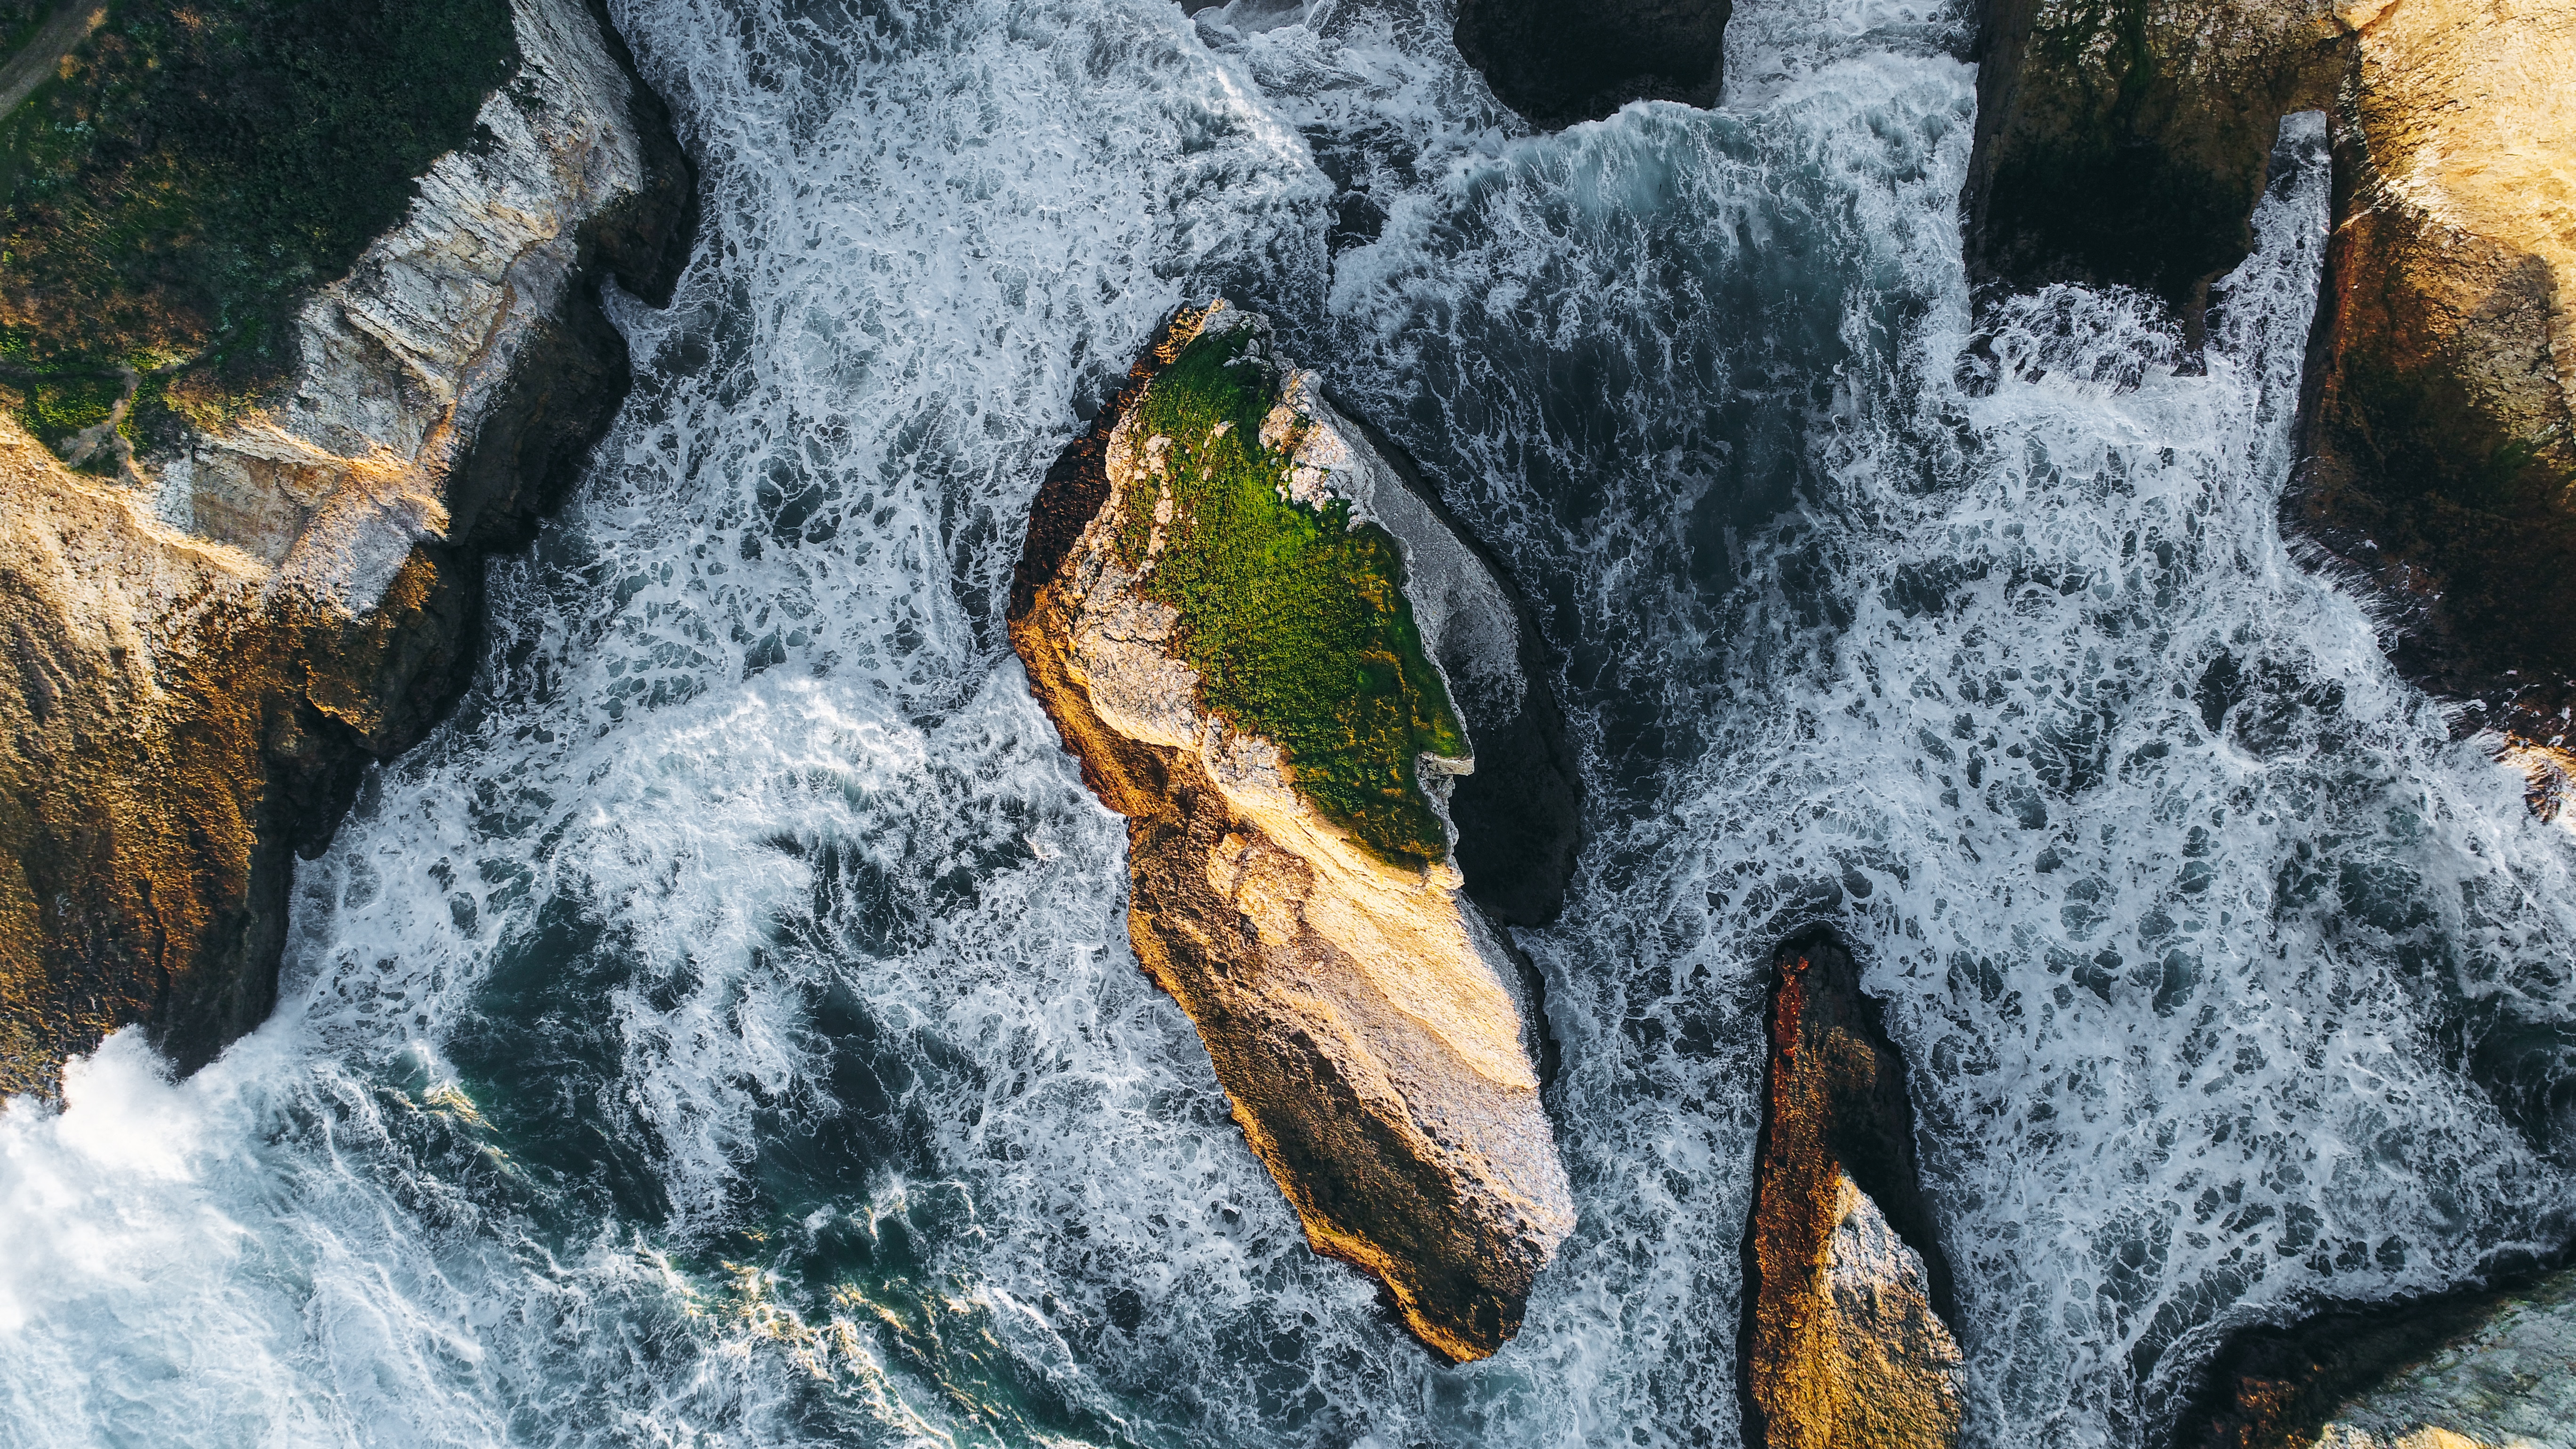
sea, coast, tree, water, rock, waterfall, shore, river, formation, stream, rapid, cool image, geology, cool photo, water feature, watercourse